Nuclear Tipping Point

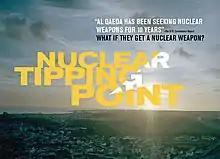

Nuclear Tipping Point is a 2010 documentary film produced by the Nuclear Threat Initiative. It features interviews with four American government officials who were in office during the Cold War period, but are now advocating for the elimination of nuclear weapons: Henry Kissinger, George Shultz, Sam Nunn, and William Perry. Michael Douglas narrated the film.